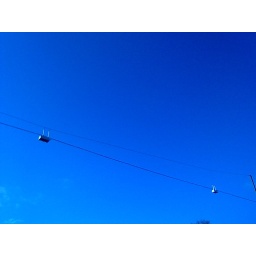
the blue sky in Hounslow